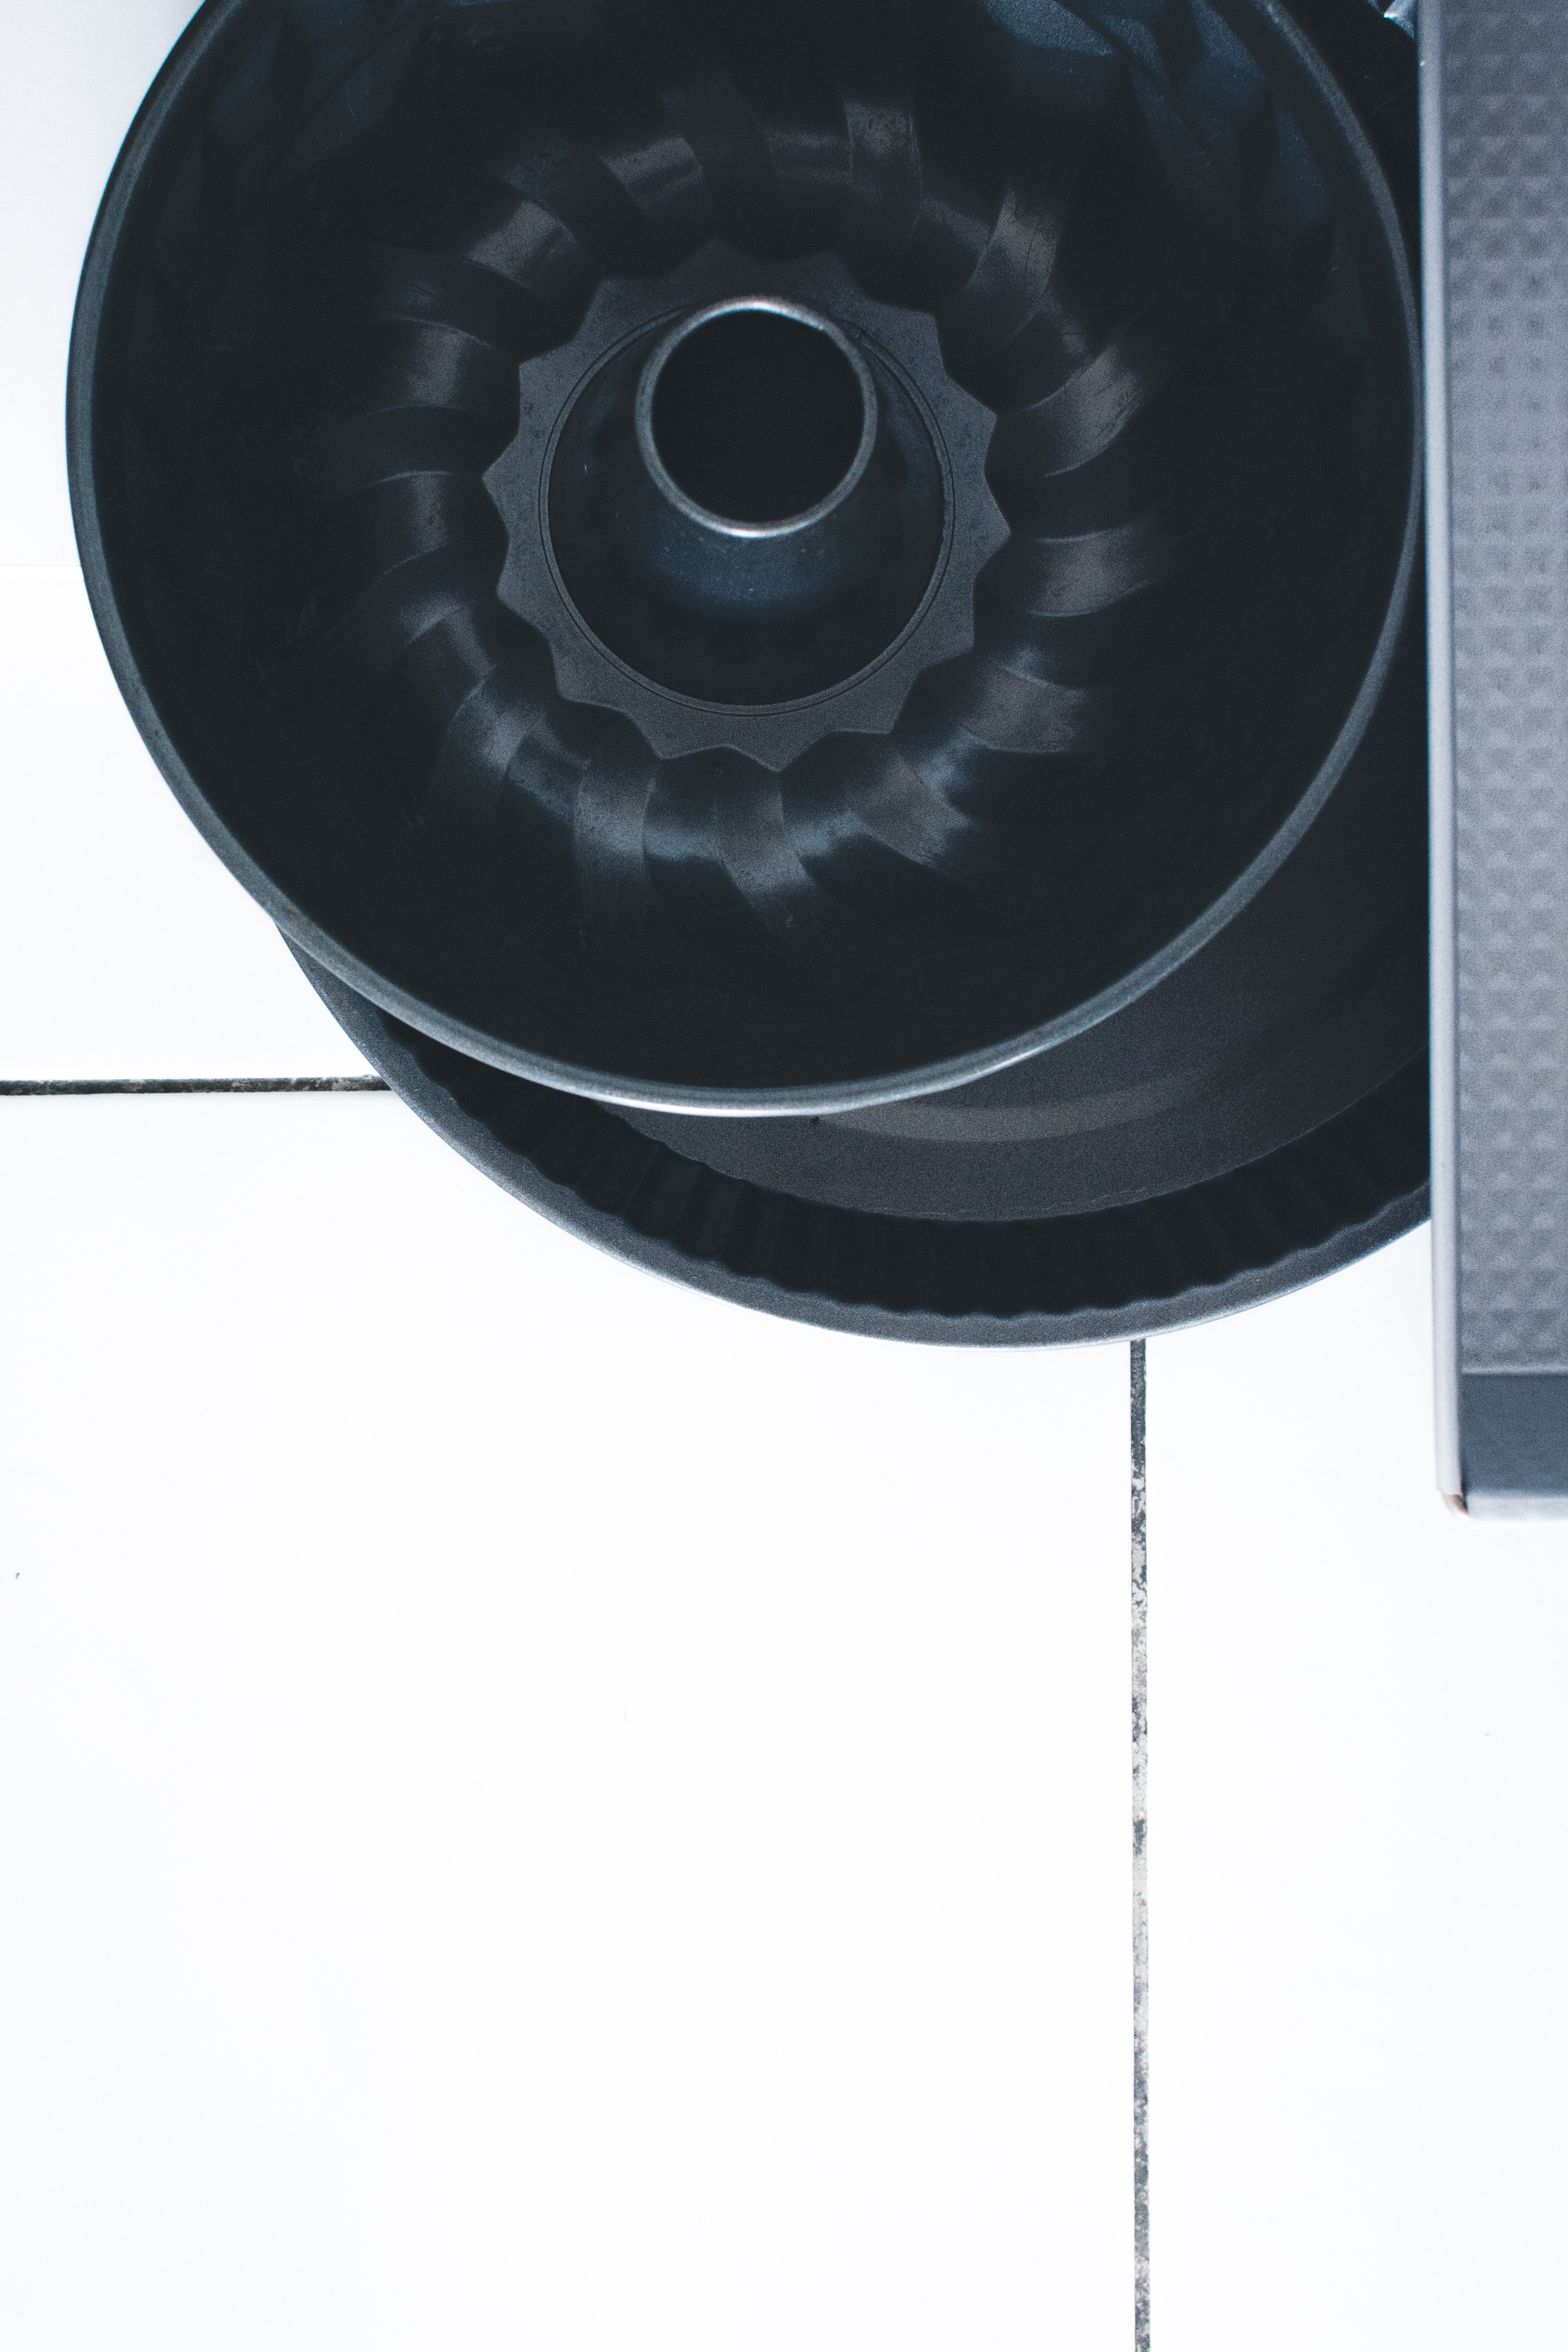
table, metal